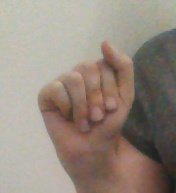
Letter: saad